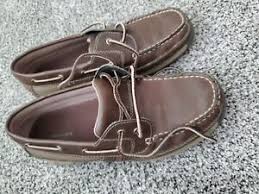
Label: Boat